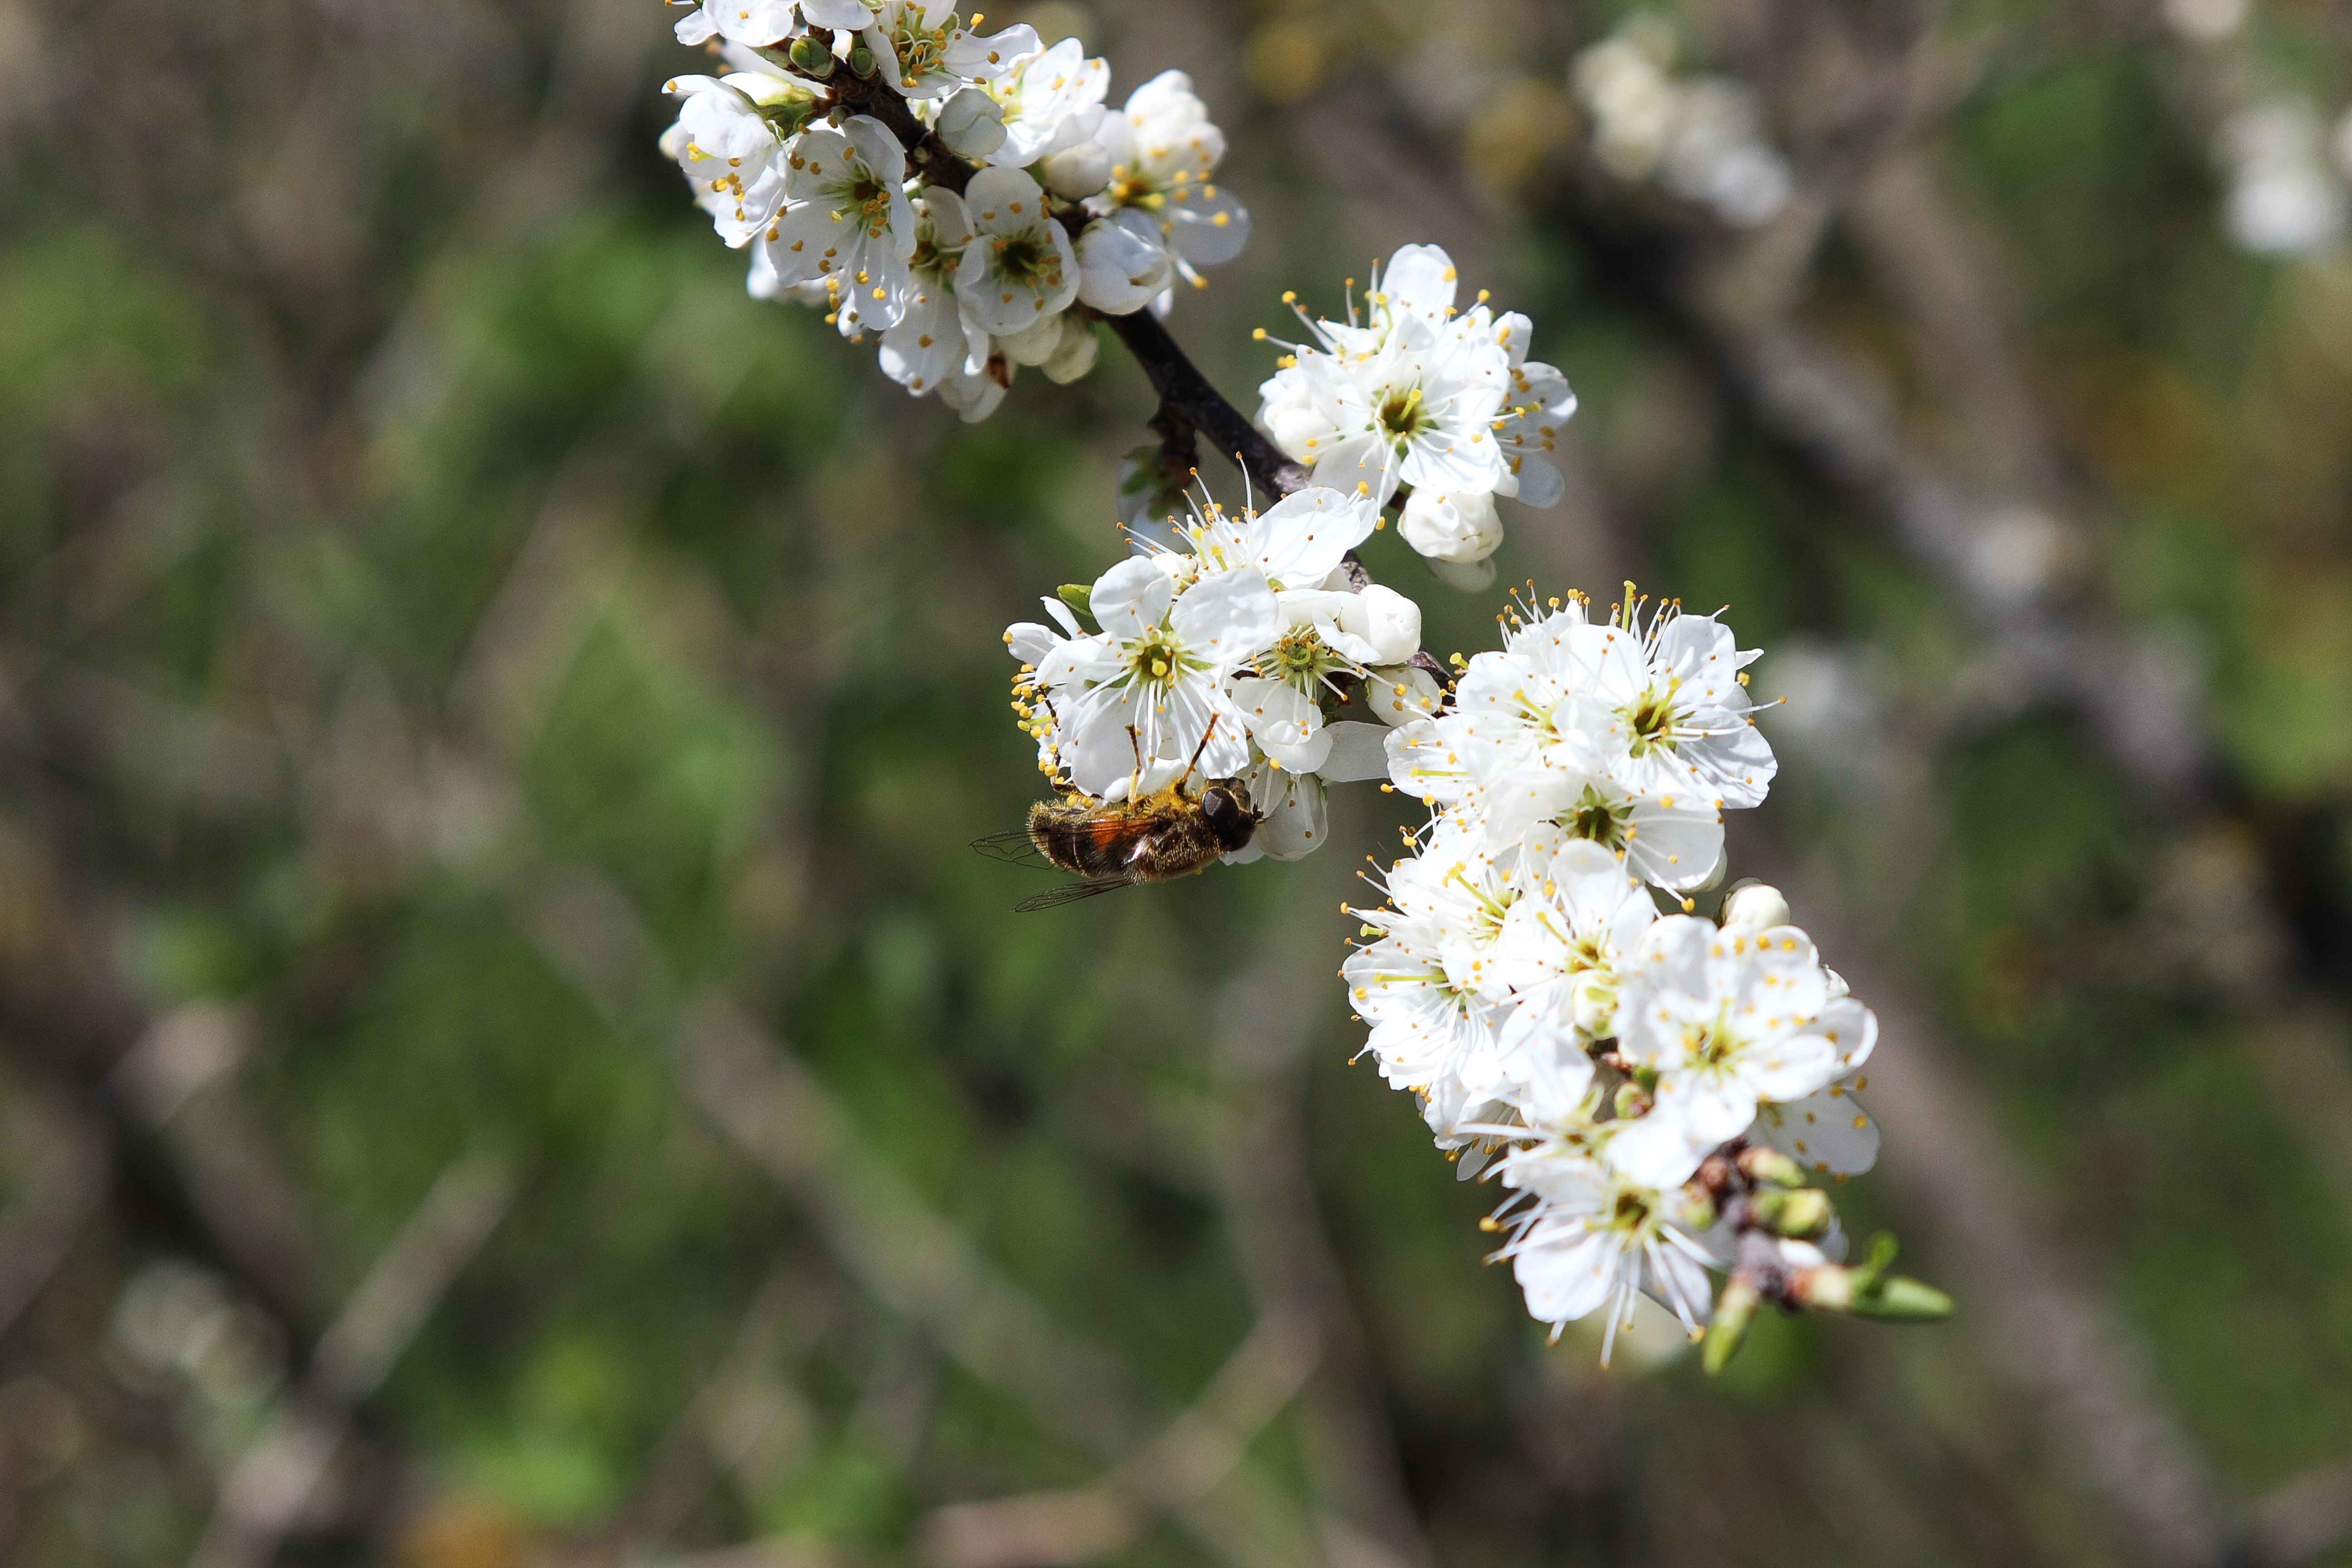
branch, blossom, plant, flower, bloom, pollination, food, spring, produce, insect, botany, flora, fauna, invertebrate, wildflower, shrub, bee, nectar, macro photography, flowering plant, honey bee, insect bloom, land plant, membrane winged insect